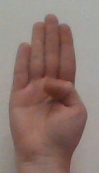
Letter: kaaf